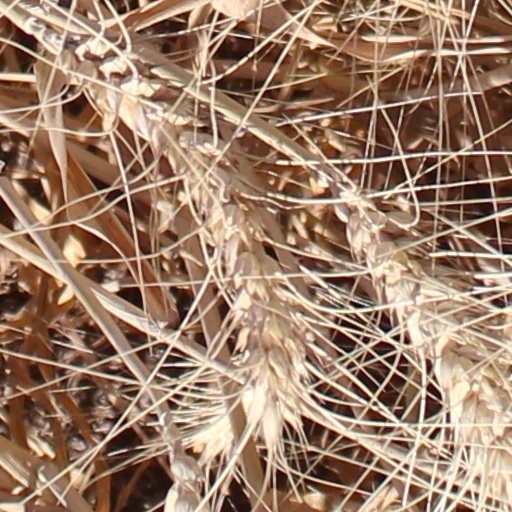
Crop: wheat